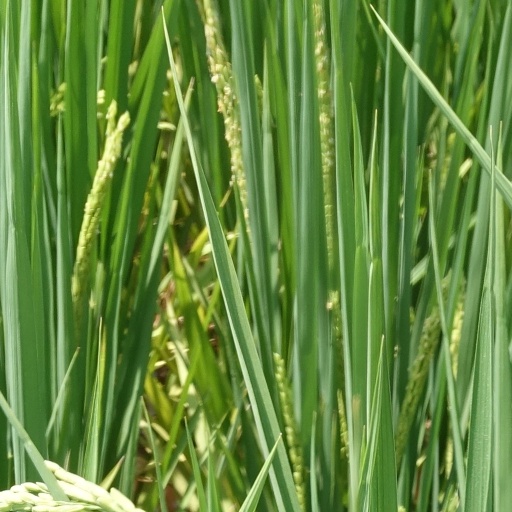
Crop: rice